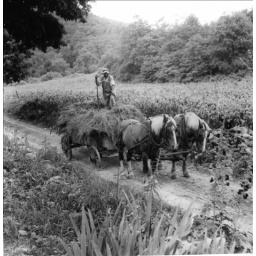
1951 our farm, everything done by hand. this road is now a two lane blacktop...awsume horses and hay wagon.